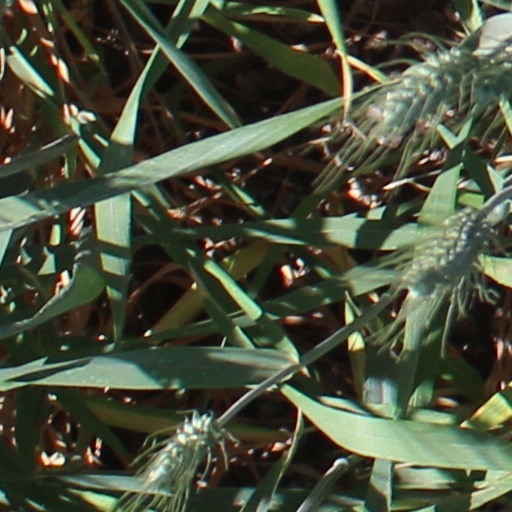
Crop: wheat